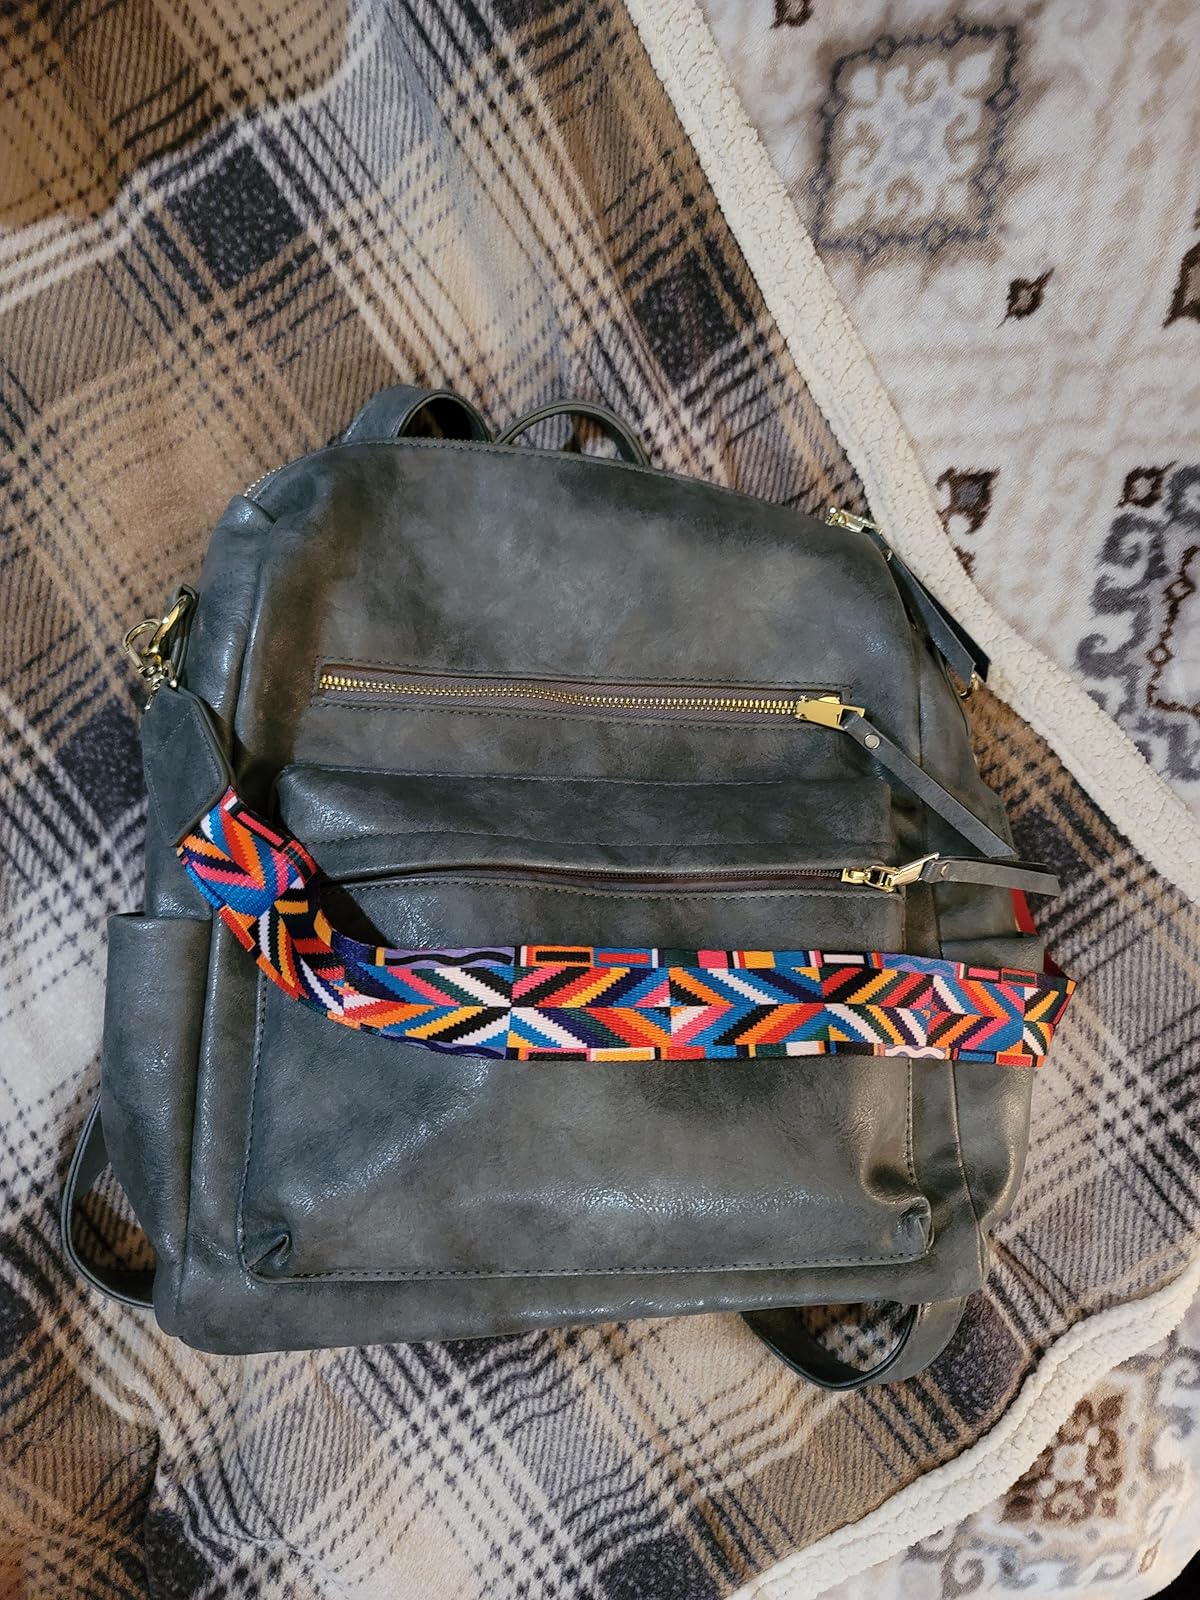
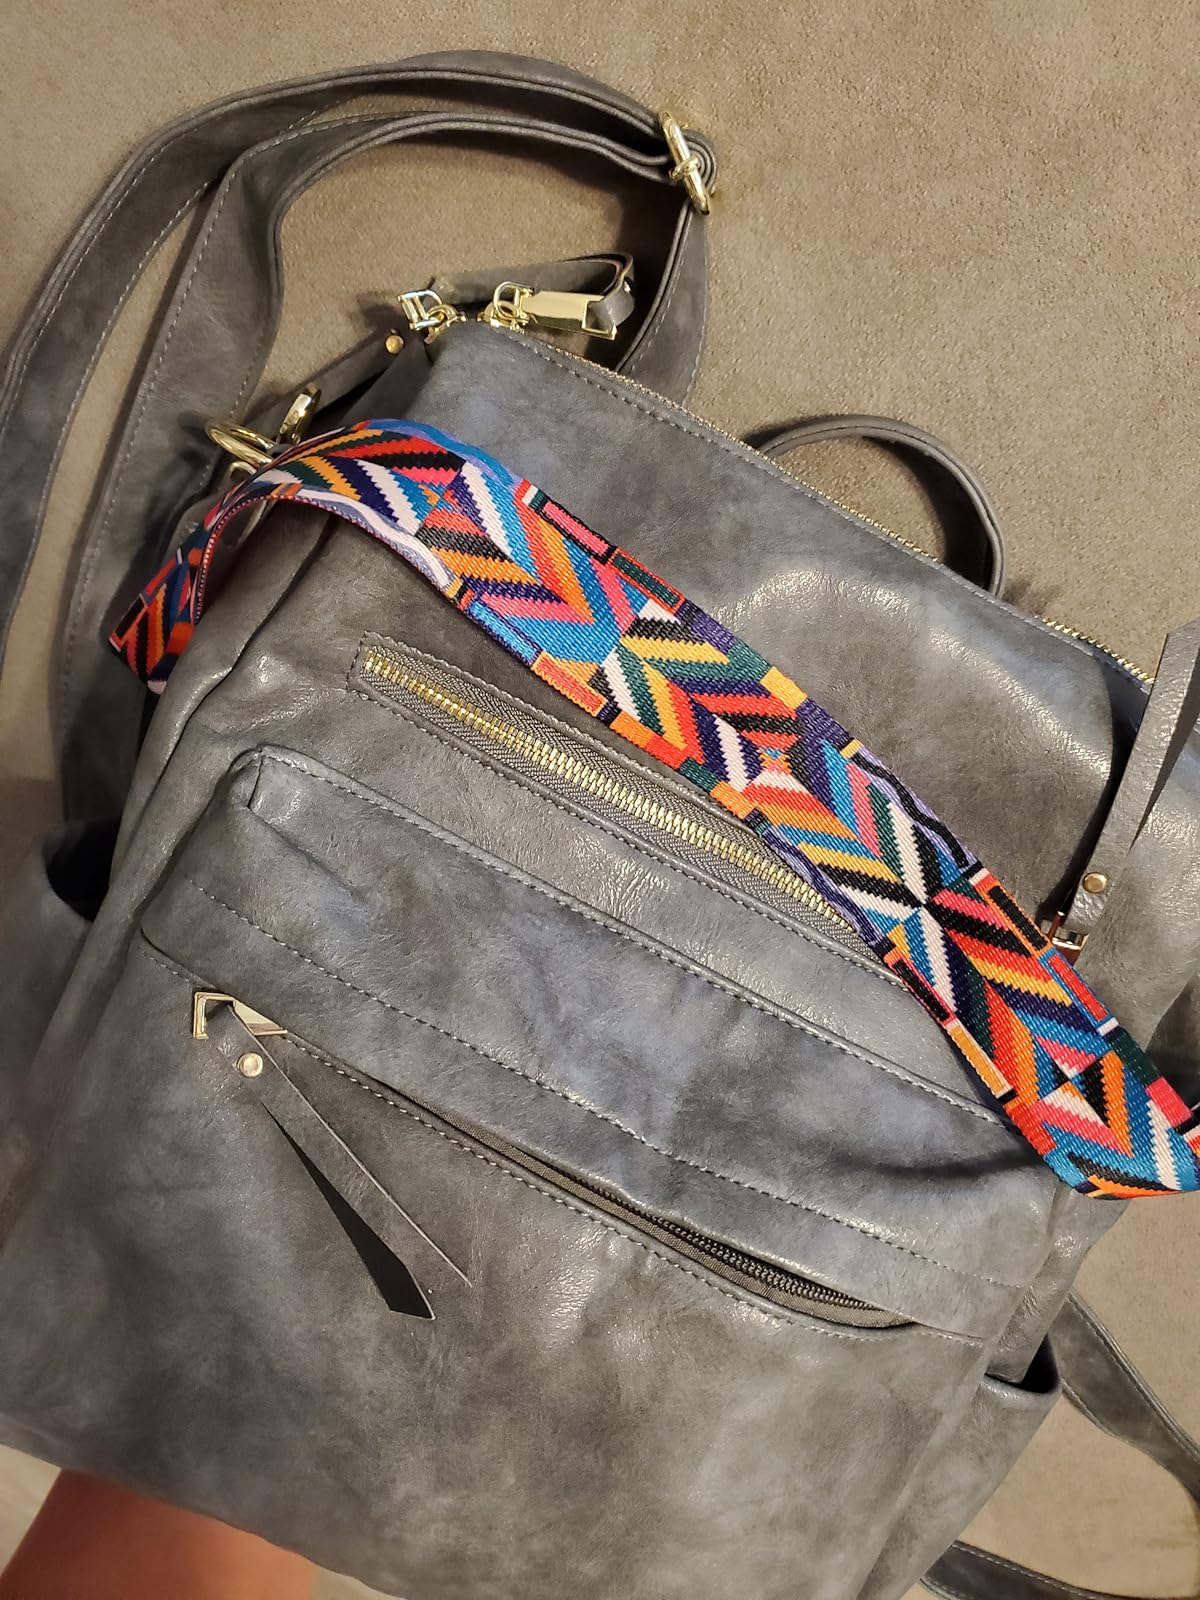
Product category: accessories_handbag
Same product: yes